List of Lily Collins performances

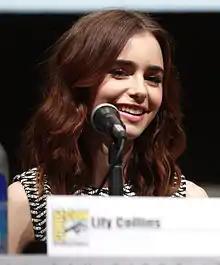
Collins at the 2013 San Diego Comic-Con.

Lily Collins is an English-American actress. She made her acting debut in the sitcom "Growing Pains".